2015–2016 wave of violence in the Israeli–Palestinian conflict

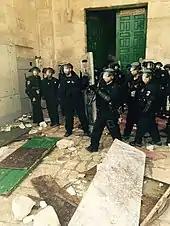
Israeli policemen during riots in the Temple Mount, September 2015

On 9 September, after talks with visiting British Prime Minister David Cameron, Jordan's King Abdullah II warned Israel, on 9 September, that "any more provocation in Jerusalem will affect the relationship between Jordan and Israel."